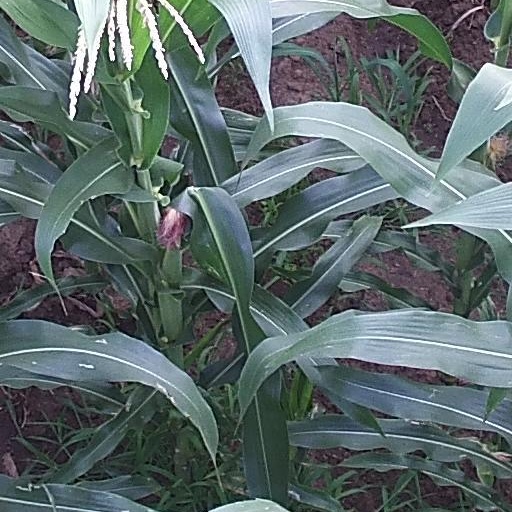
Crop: maize; corn